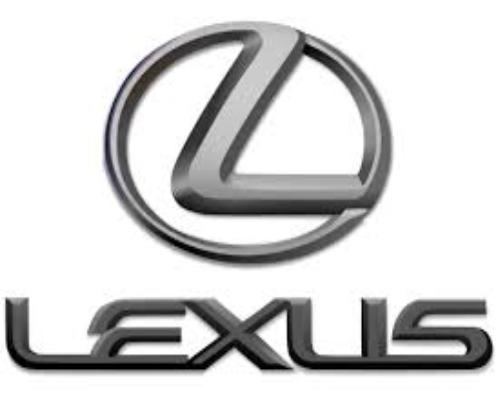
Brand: lexus-2
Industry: Transportation